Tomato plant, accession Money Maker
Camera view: bottom (45 deg); turntable rotation: 180 degrees
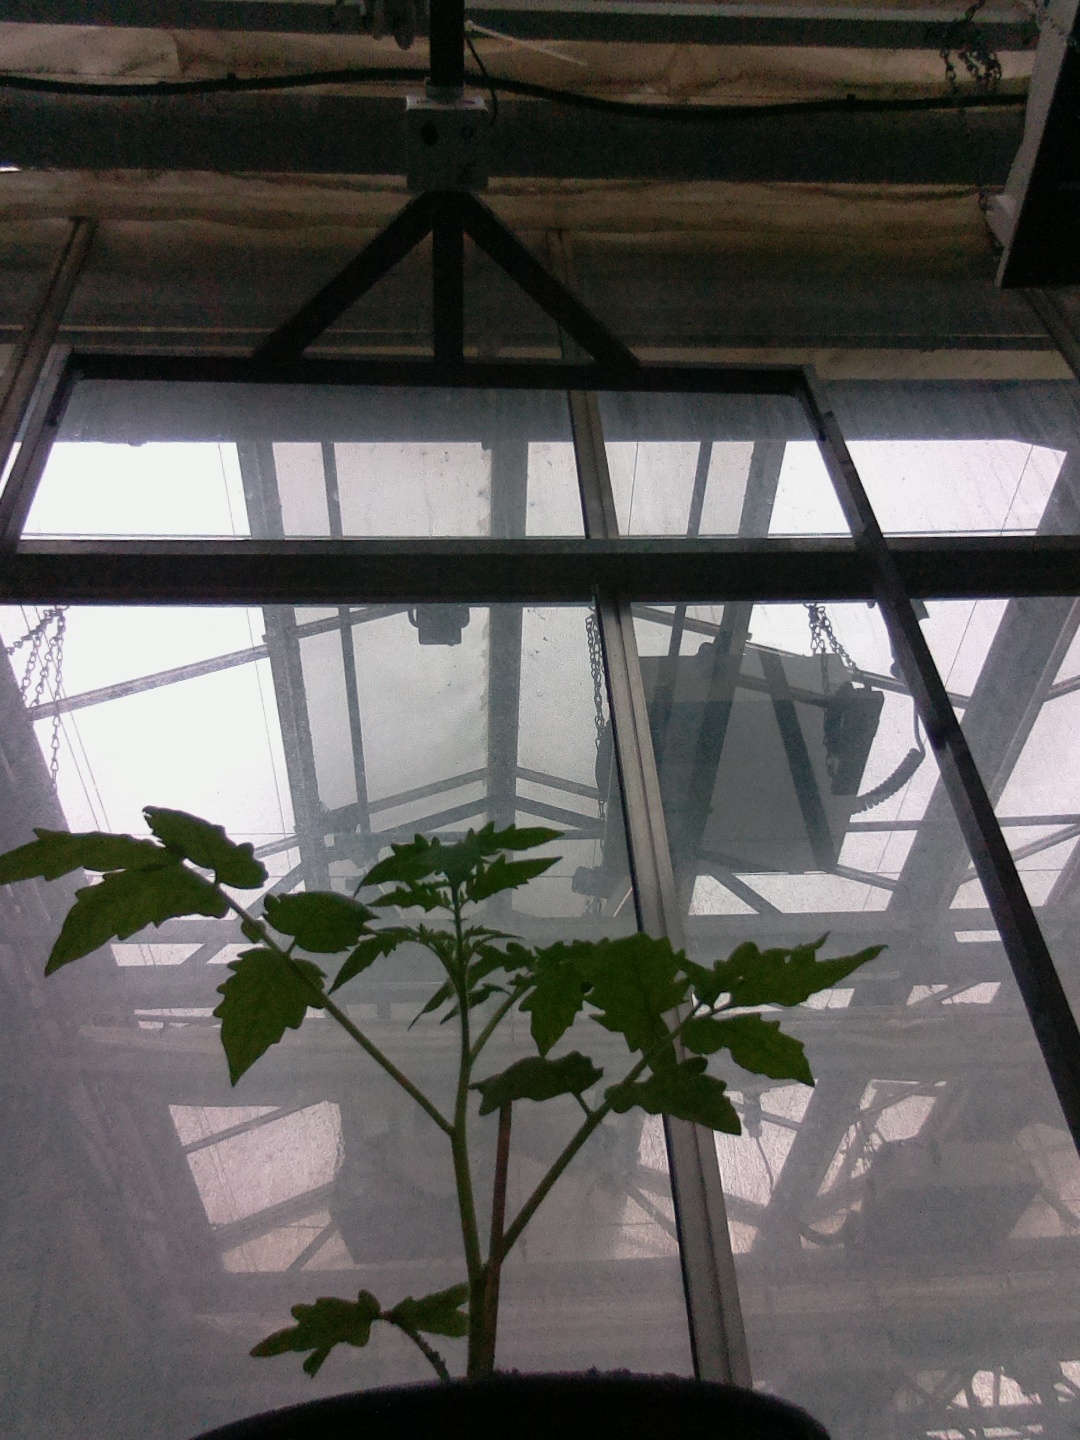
BBCH growth stage 13: 6 of true leaves visible